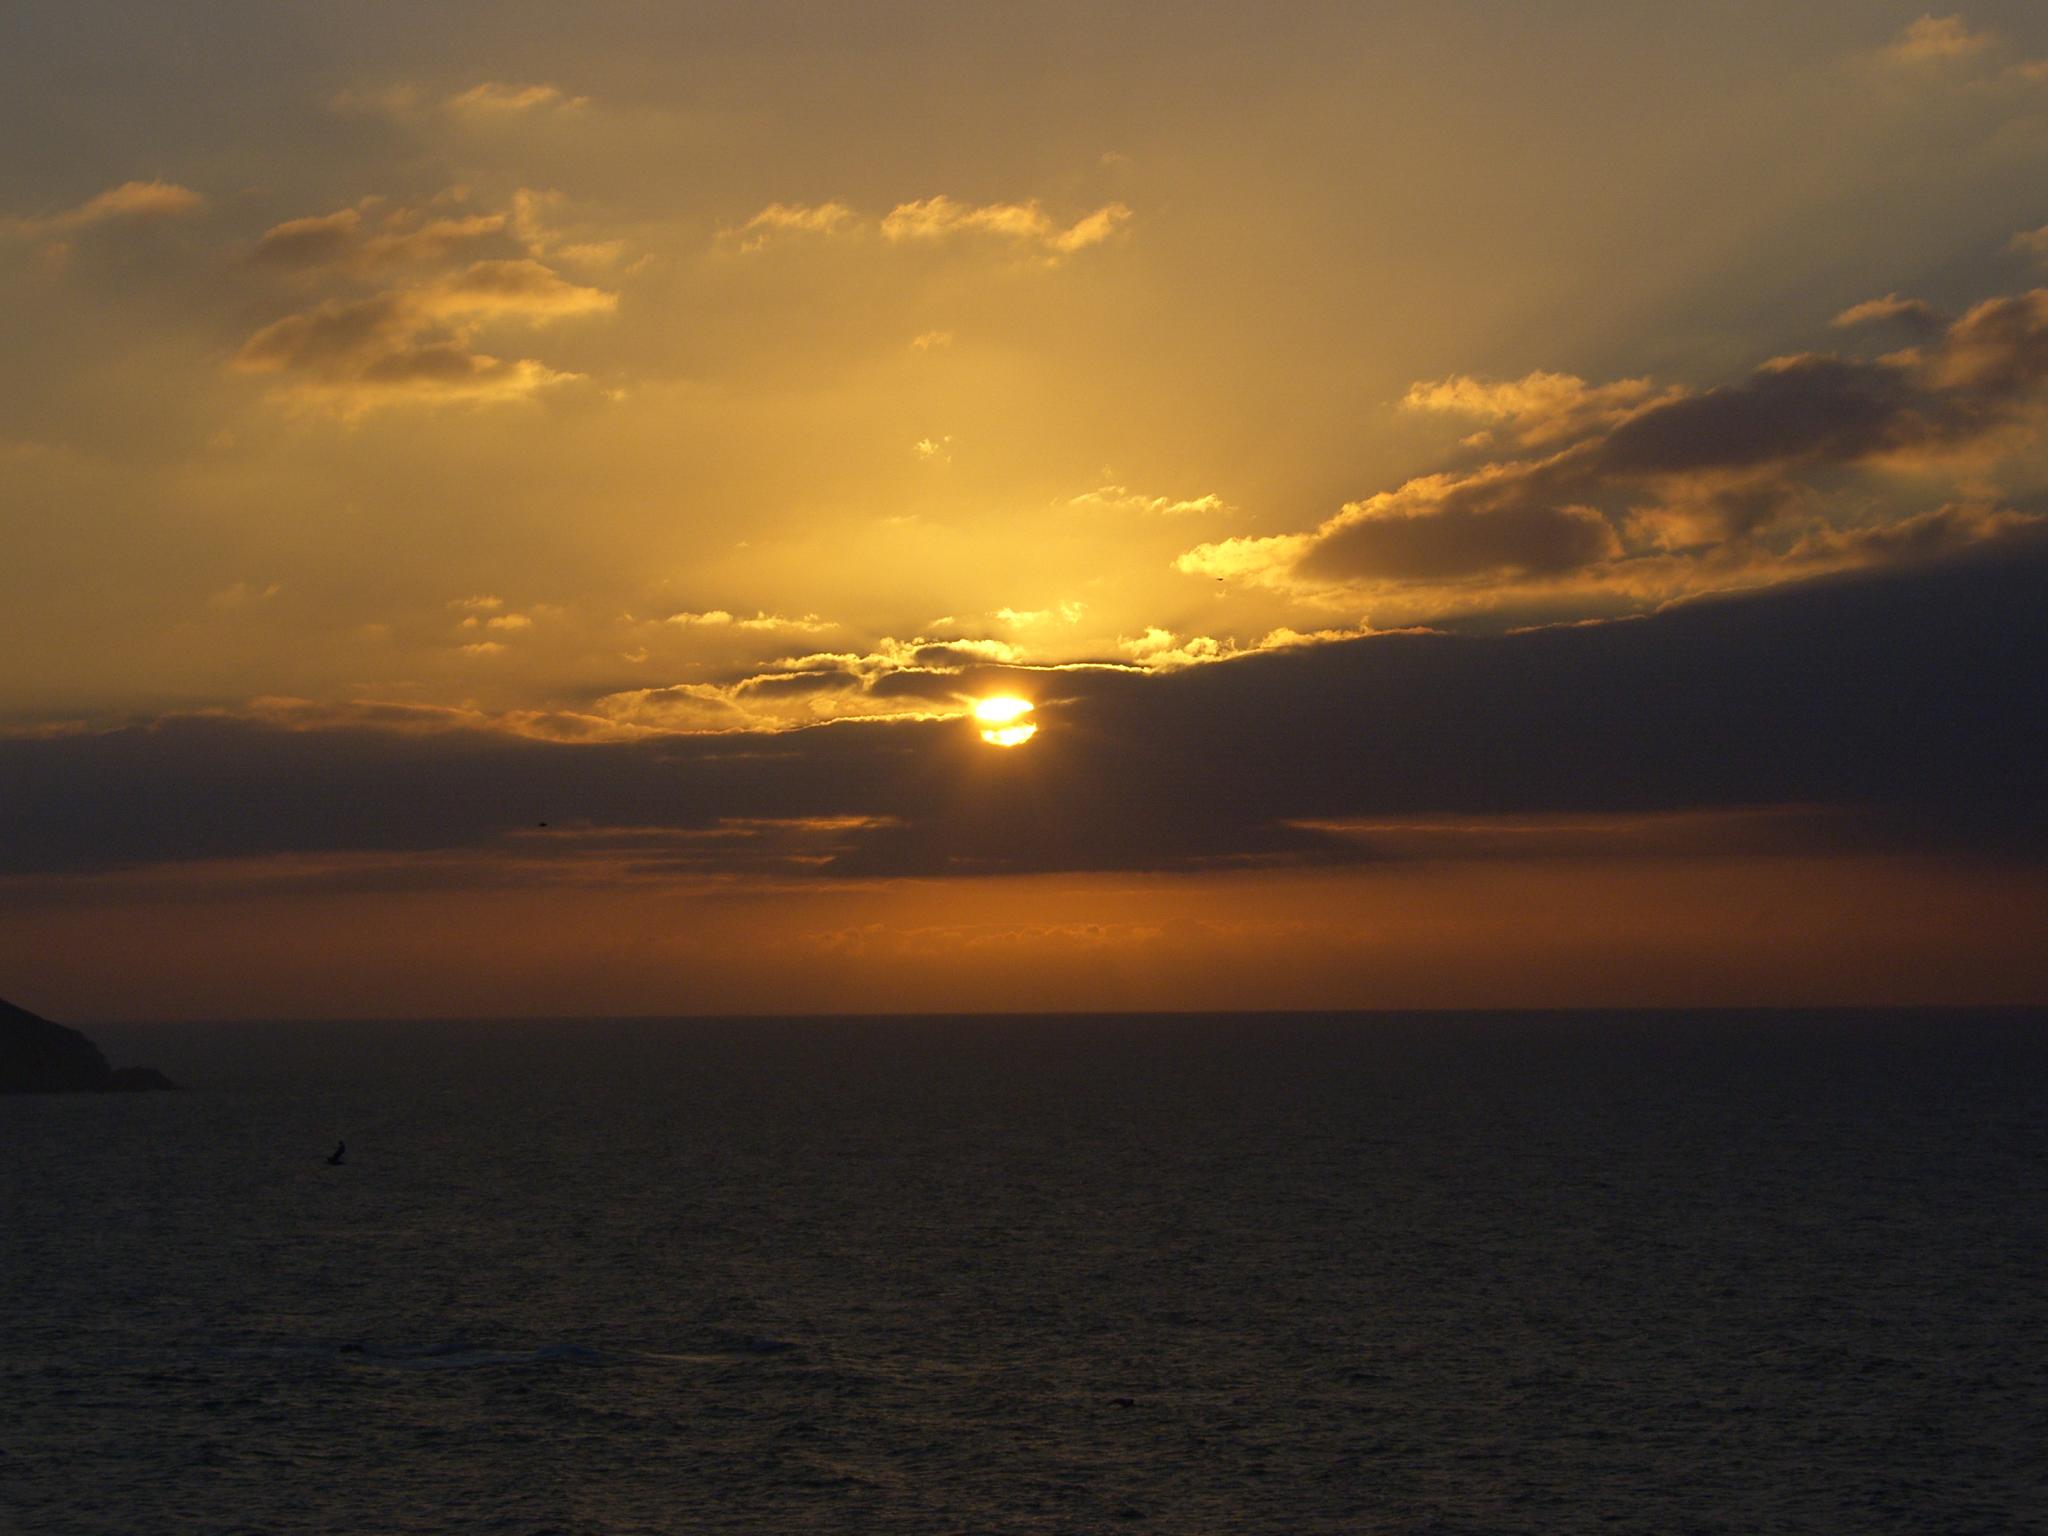
beach, sea, coast, ocean, horizon, cloud, sky, sun, sunrise, sunset, sunlight, morning, dawn, dusk, evening, bay, ggl1, gphoto, spainscenarysunset, afterglow